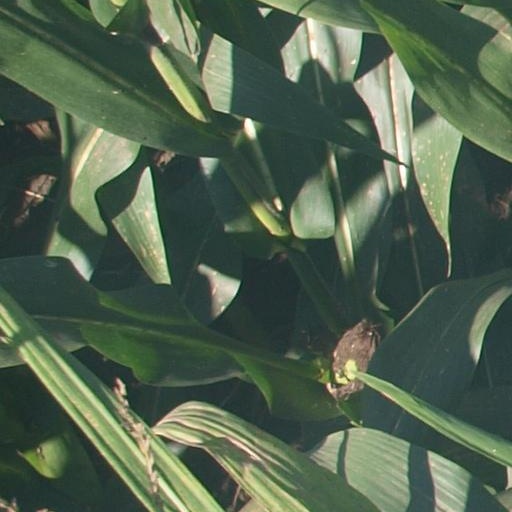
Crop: maize; corn